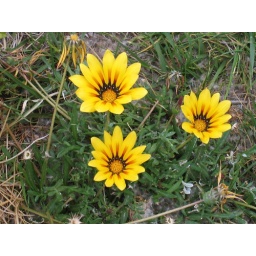
Vibrant colour in the hotel flower bed